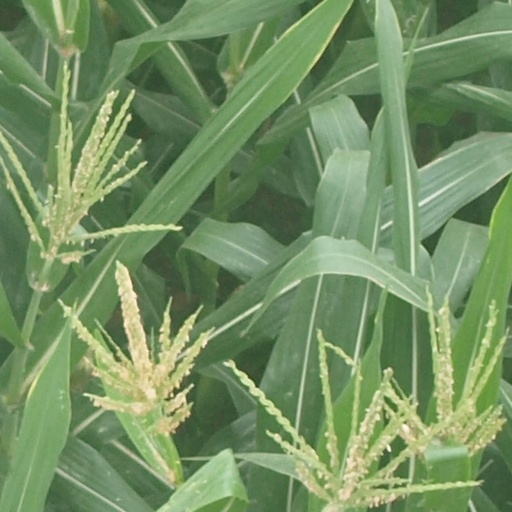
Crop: maize; corn